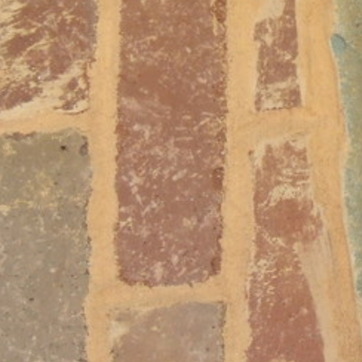
Material: brick